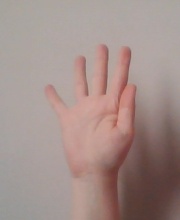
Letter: sheen